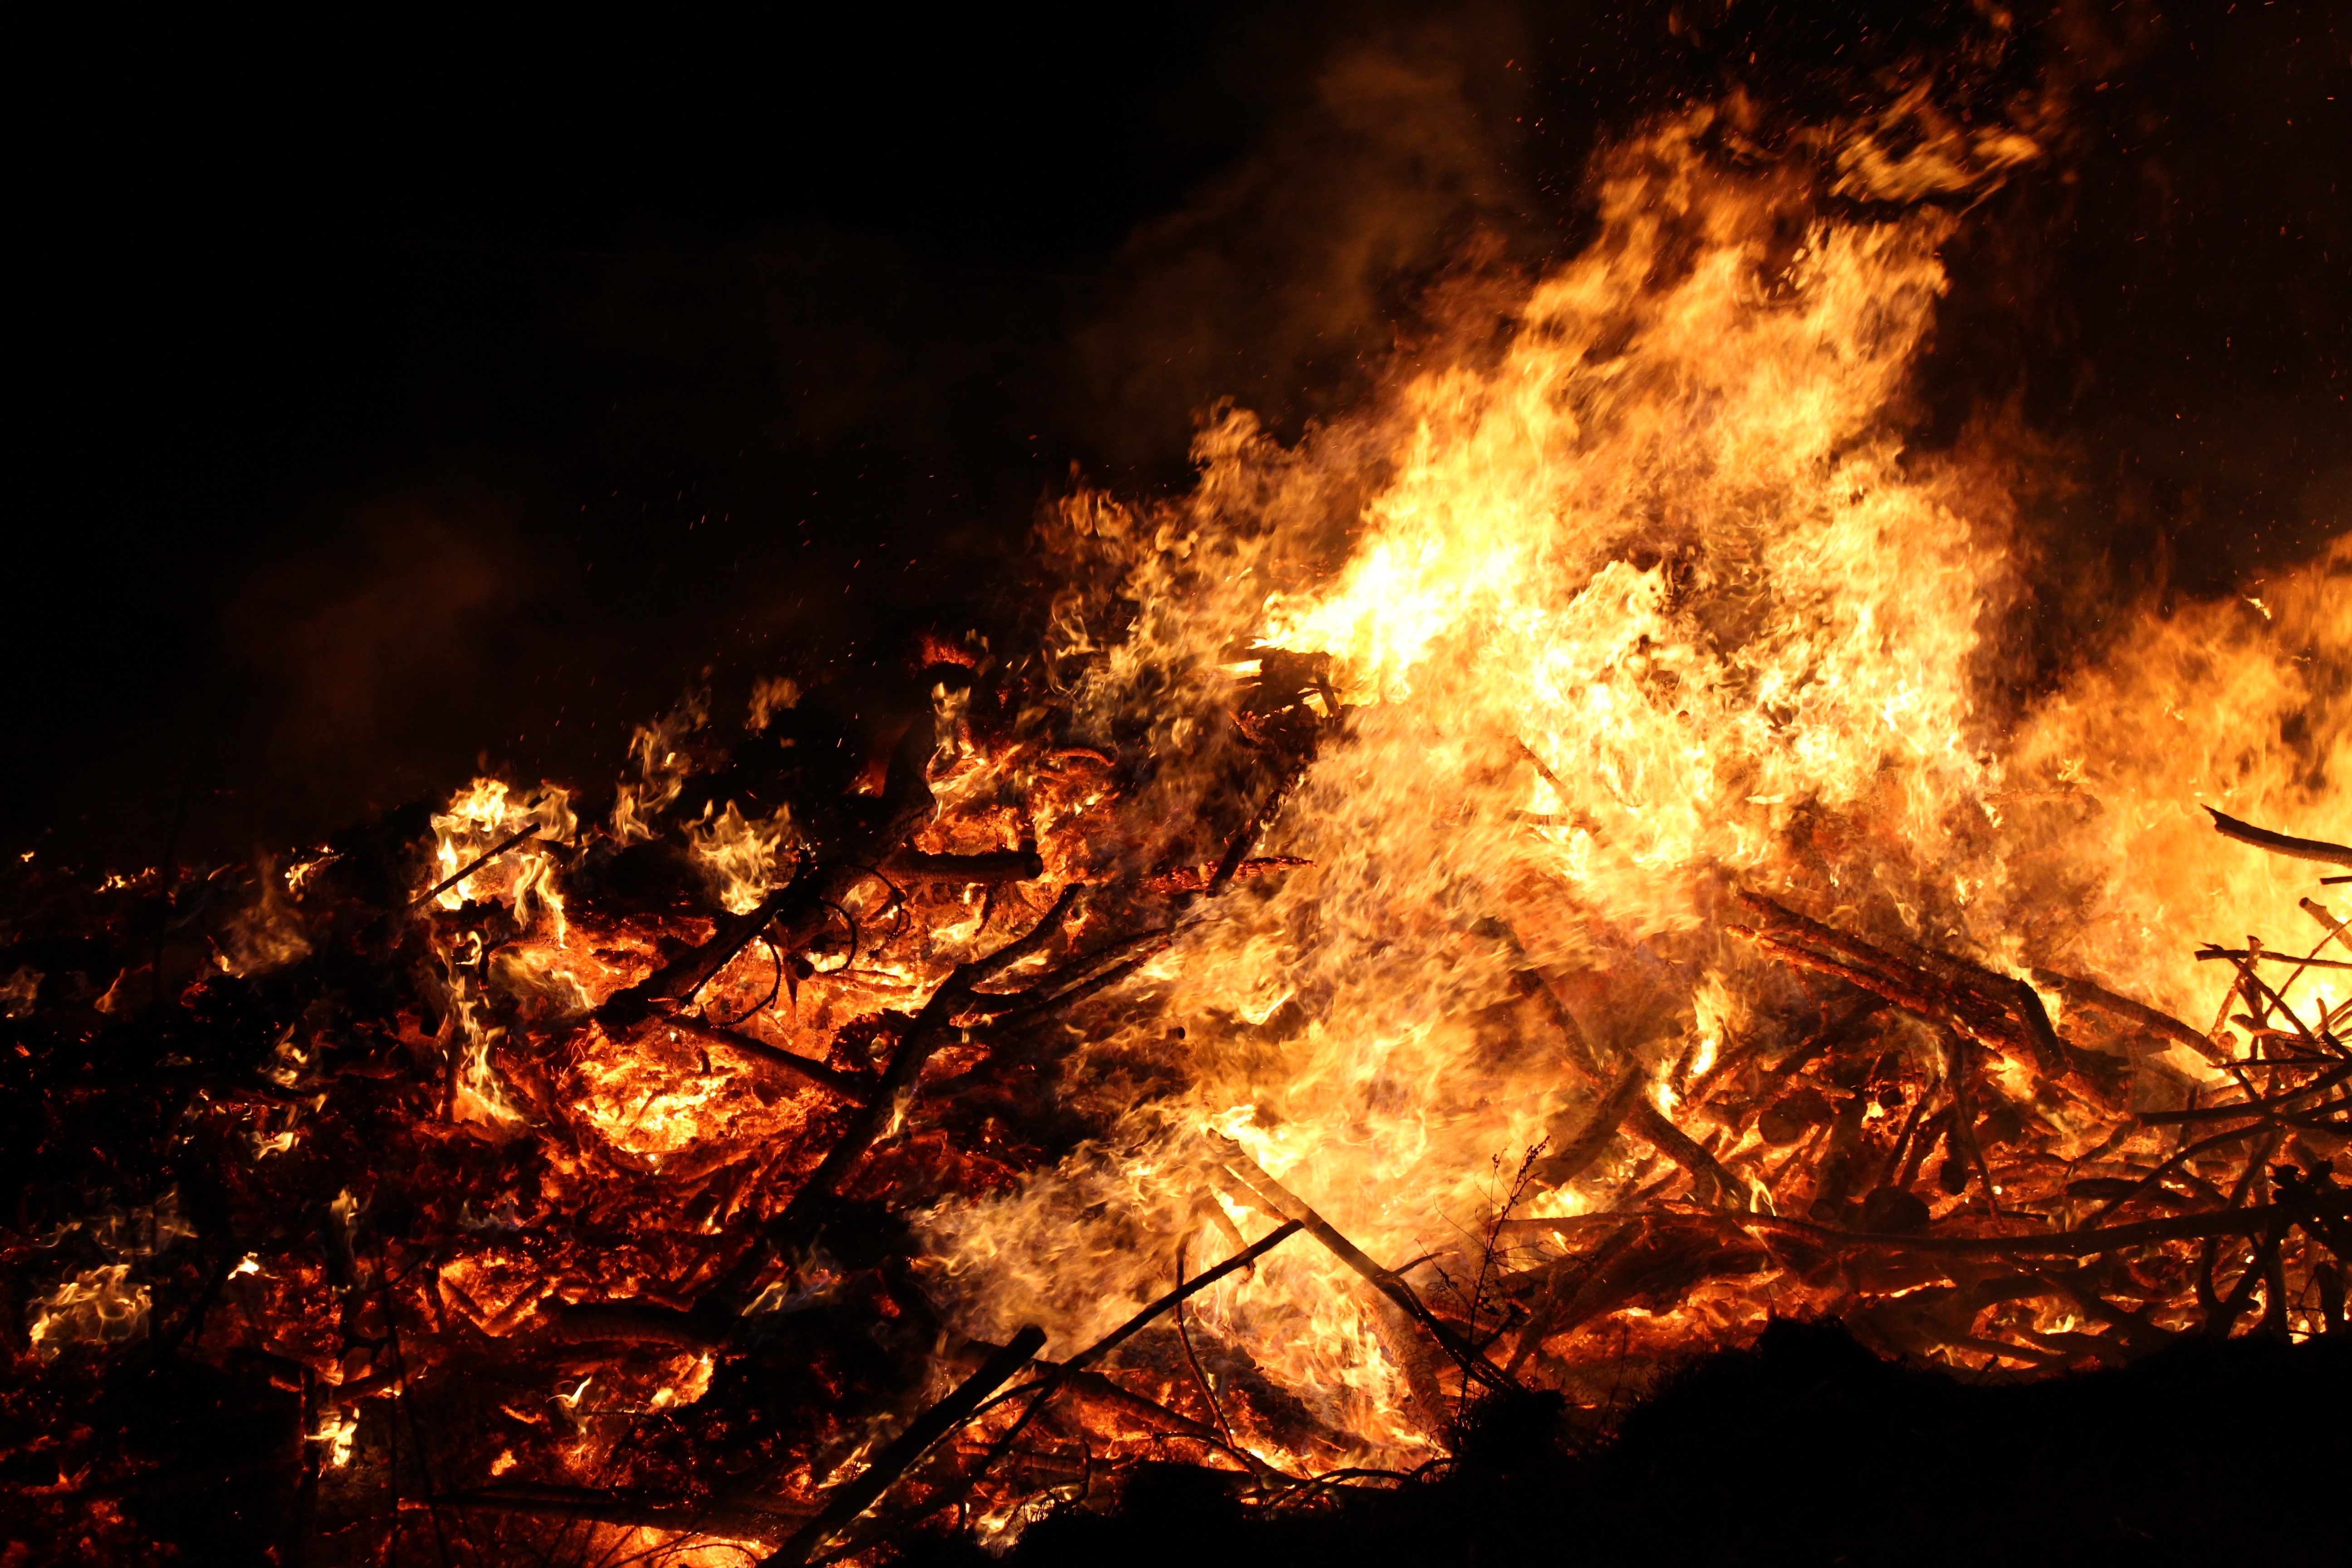
flame, fire, bonfire, event, wildfire, easter fire, geological phenomenon